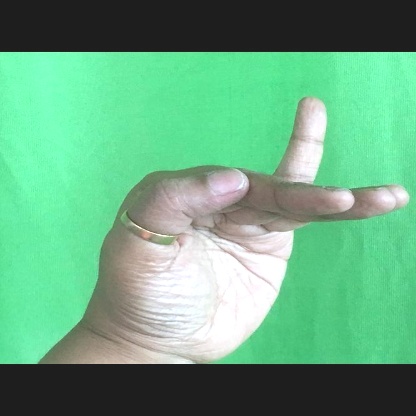
Mudra: Hamsapaksha